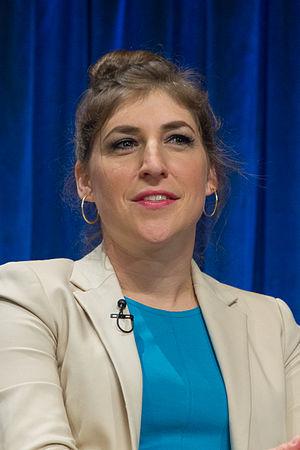
The Big Bang Theory est une sitcom américaine en 279 épisodes de 22 minutes créée par Chuck Lorre et Bill Prady, diffusée du 24 septembre 2007 au 16 mai 2019 sur le réseau CBS.